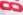
Number: 8